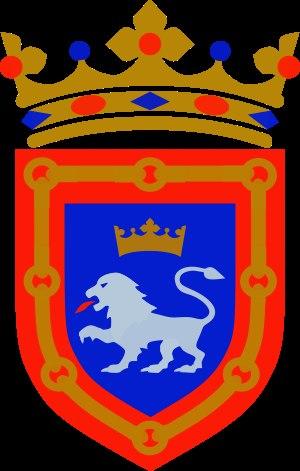
La mairie de Pampelune est l'institution qui se charge de régir la ville de Pampelune, capitale de la Navarre.